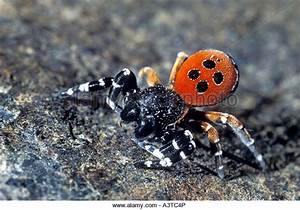
Label: spider